Apsara

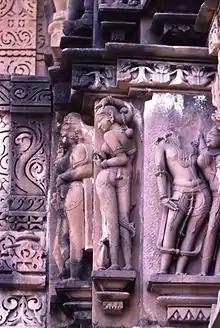
Apsara, Devi Jagadambi temple at Khajuraho in Madhya Pradesh, India

The origin of 'apsara' is the Sanskrit अप्सरस्, "apsaras" (in the stem form, which is the dictionary form). Note that the stem-form ends in 's' as distinct from, e.g. the nominative singular "Rāmas / Rāmaḥ" (the deity Ram in Hindi), whose stem form is "Rāma". The nominative singular form is अप्सरास् "apsarās", or अप्सरा: "apsarāḥ" when standing alone, which becomes अप्सरा "apsarā" in Hindi, from which in turn the English "apsara" presumably is derived. The Monier-Williams "et al". (1899) gives the etymology as अप् + √सृ, "going in the waters or between the waters of the clouds".